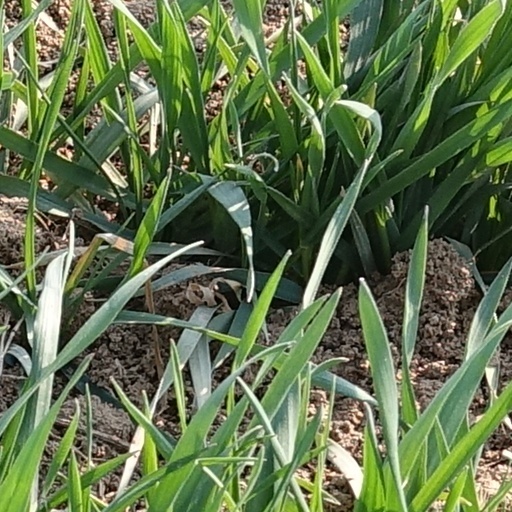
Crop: wheat